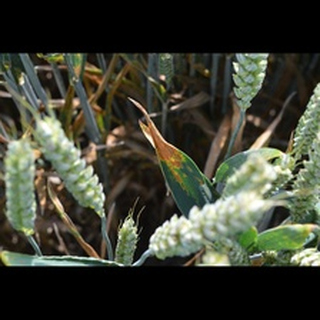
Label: wheat_septoria